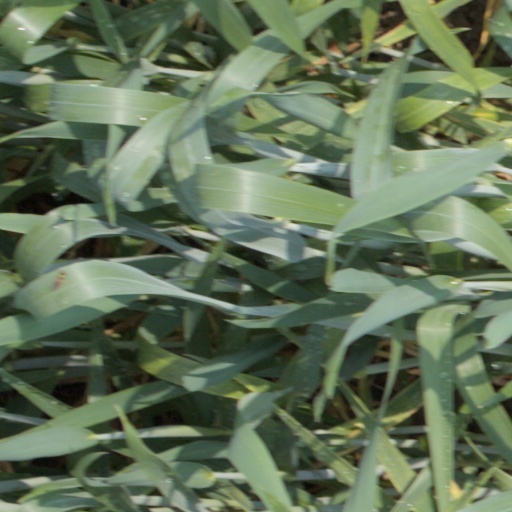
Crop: wheat